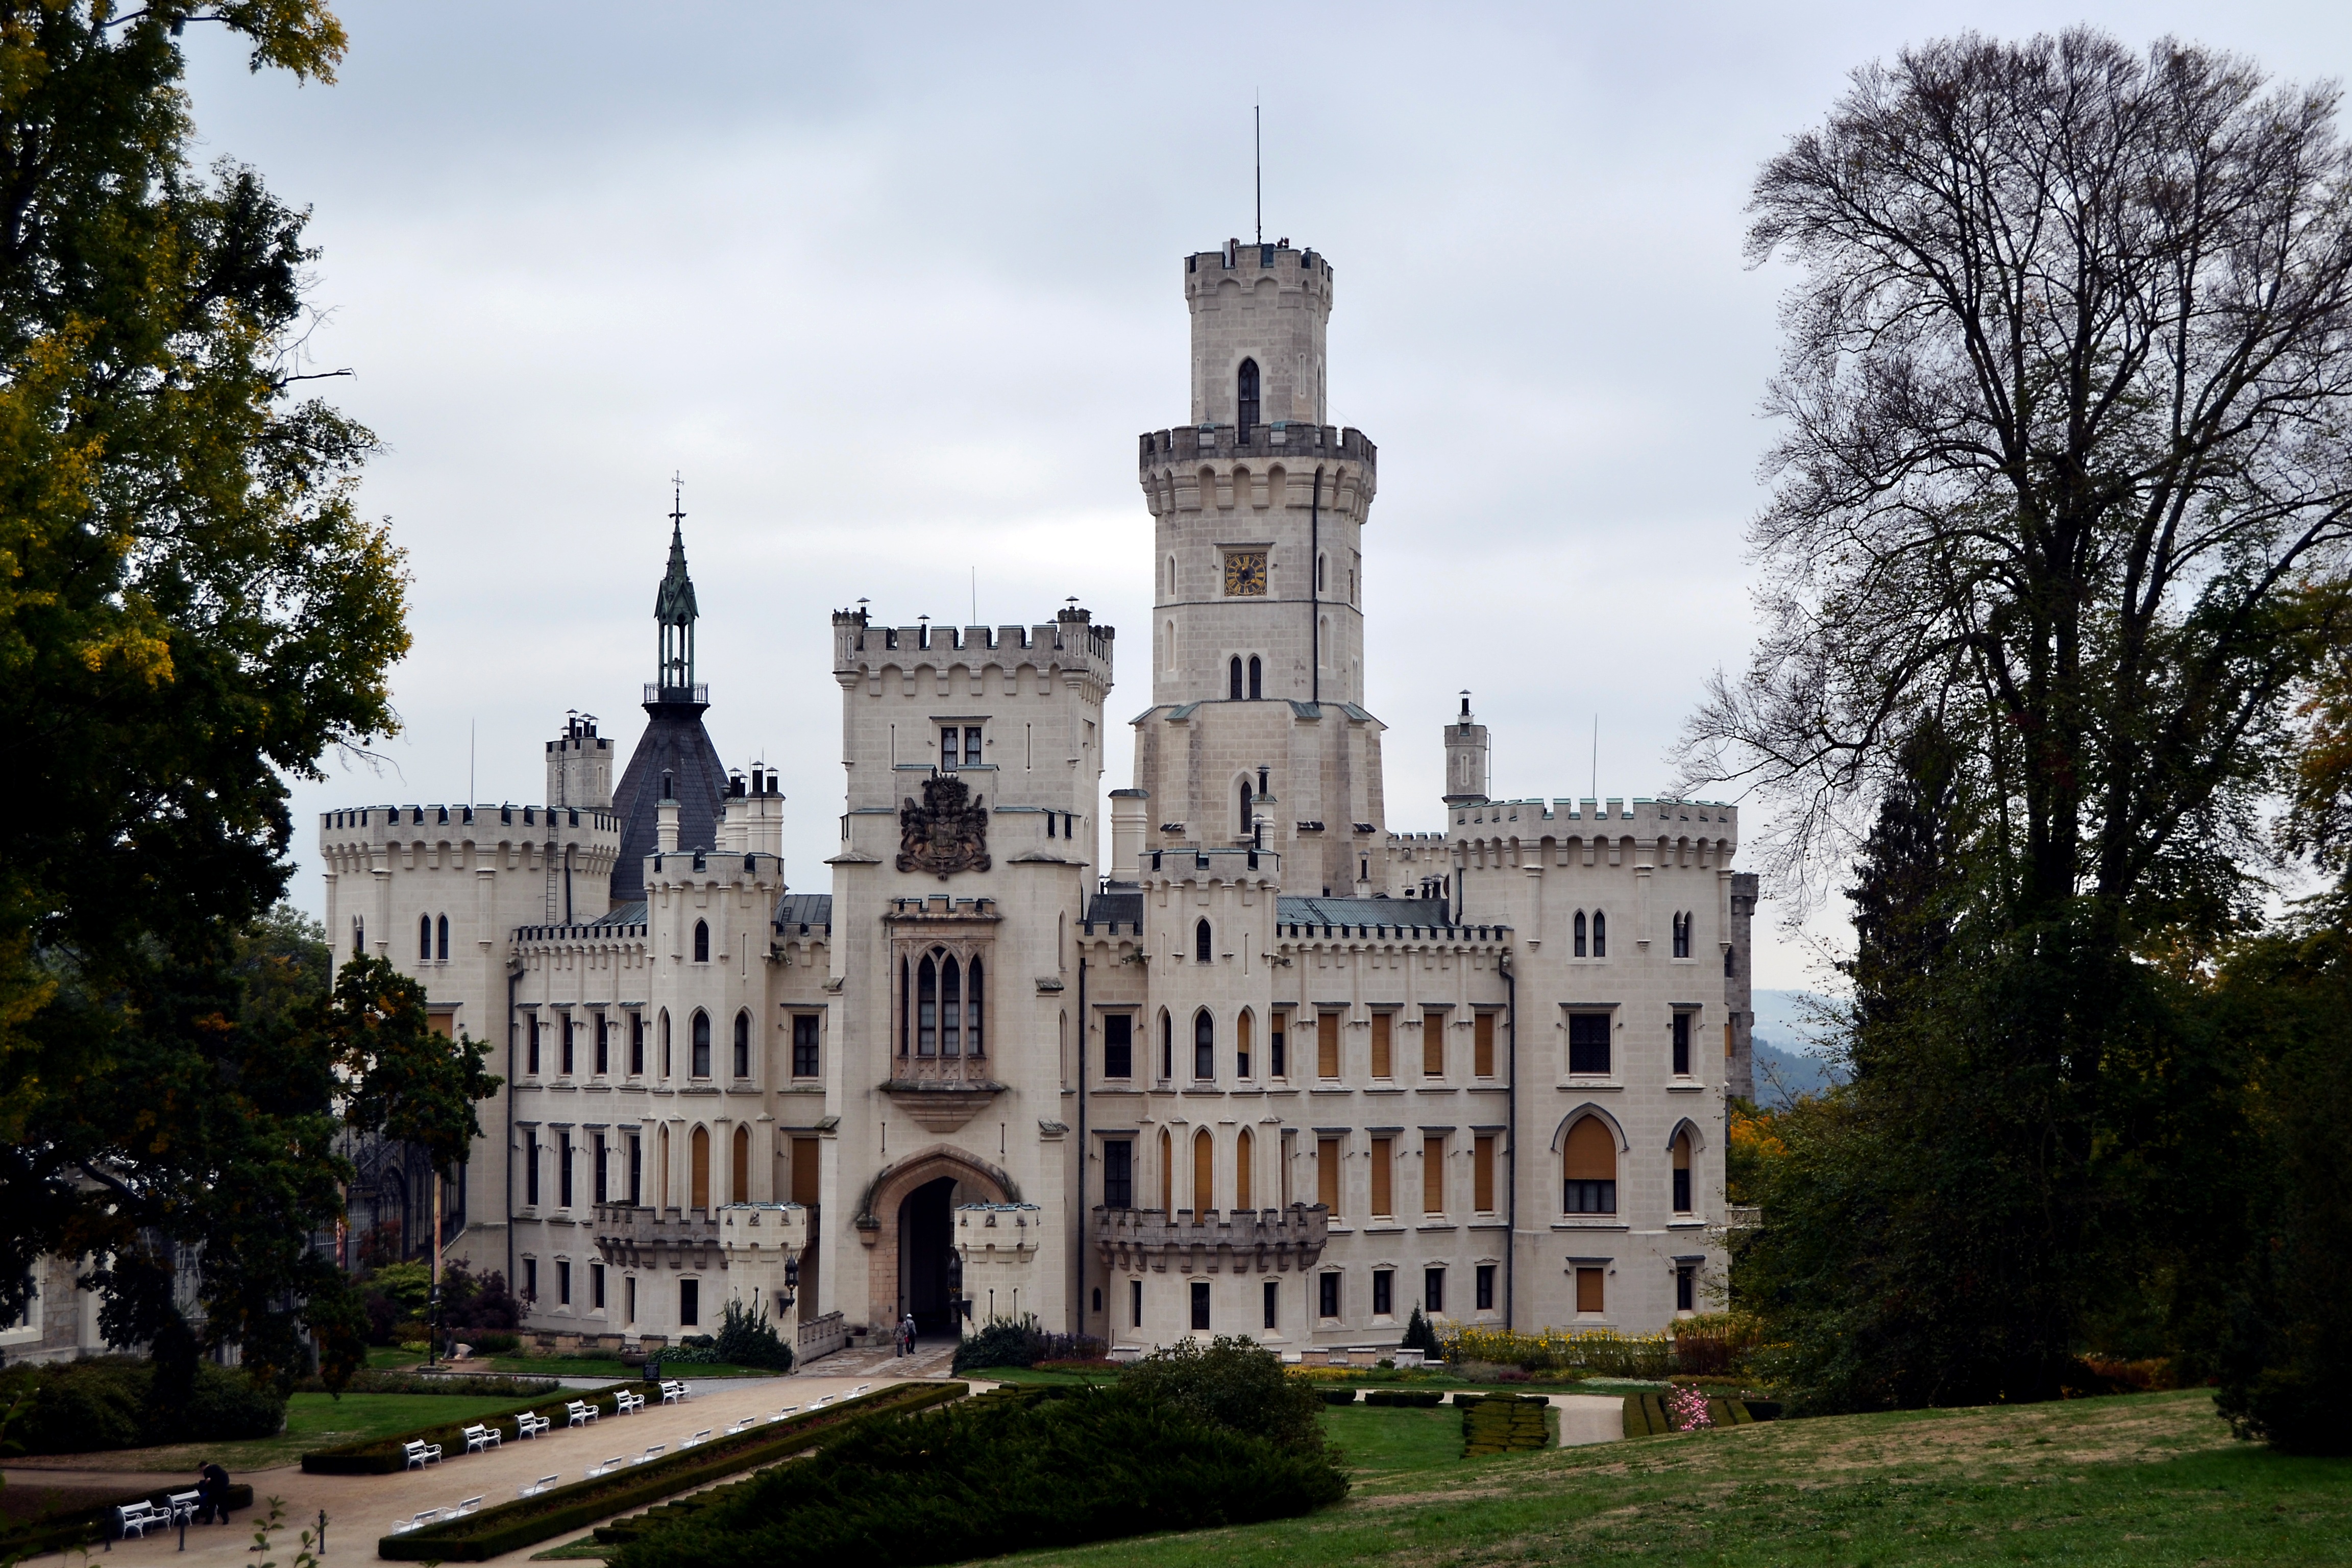
nature, architecture, building, chateau, palace, monument, heaven, castle, monastery, estate, czech republic, manor house, south bohemia, stately home, hluboka, water castle